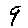
Label: 9